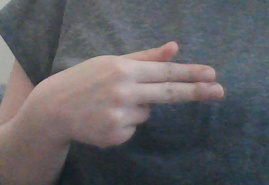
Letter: ghain